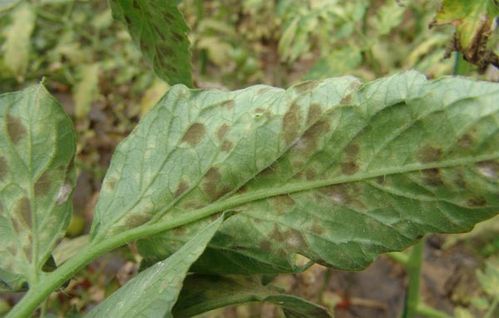
Plant: Tomato
Disease: tomato leaf mold